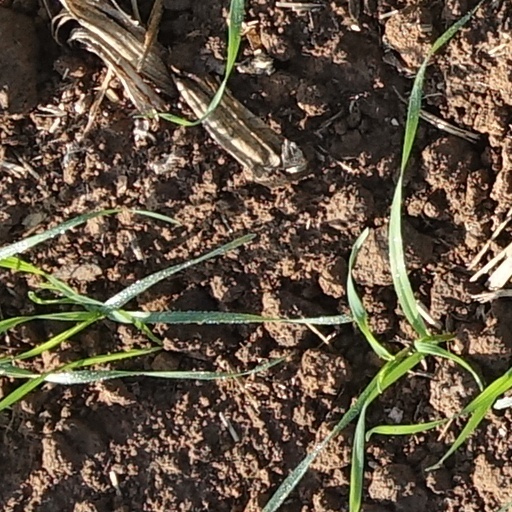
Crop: wheat